Joanna Constantinidis

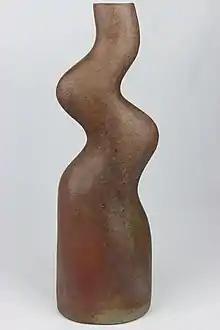
Hand-Built vase by Constantinidis (1976) (YORYM-2004.1.458)

Constantinidis was born in York and grew up in Sheffield where she attended Ecclesfield Grammar School between 1939 and 1945 before studying painting at Sheffield Art College until 1949. At Sheffield she was introduced to ceramics and pottery making and in 1951 became a ceramics lecturer at Chelmsford Technical College, later part of the Essex Institute of Higher Education. This position, which she held until her, early, retirement in 1989, allowed Constantinidis to experiment and develop her own style and technical abilities. In time she developed innovative methods of throwing, firing and glazing pots.